Dhoomam (2023 film)

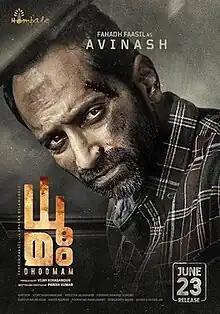
Theatrical release poster

Dhoomam is a 2023 Indian Malayalam-language thriller film written and directed by Pawan Kumar. The film was produced by Vijay Kiragandur under Hombale Films in their debut production in Malayalam cinema. It stars Fahadh Faasil and Aparna Balamurali, alongside Roshan Mathew, Vineeth, Anu Mohan, Achyuth Kumar, Joy Mathew and Nandhu. It was released on 23 June 2023 and received mixed reviews.